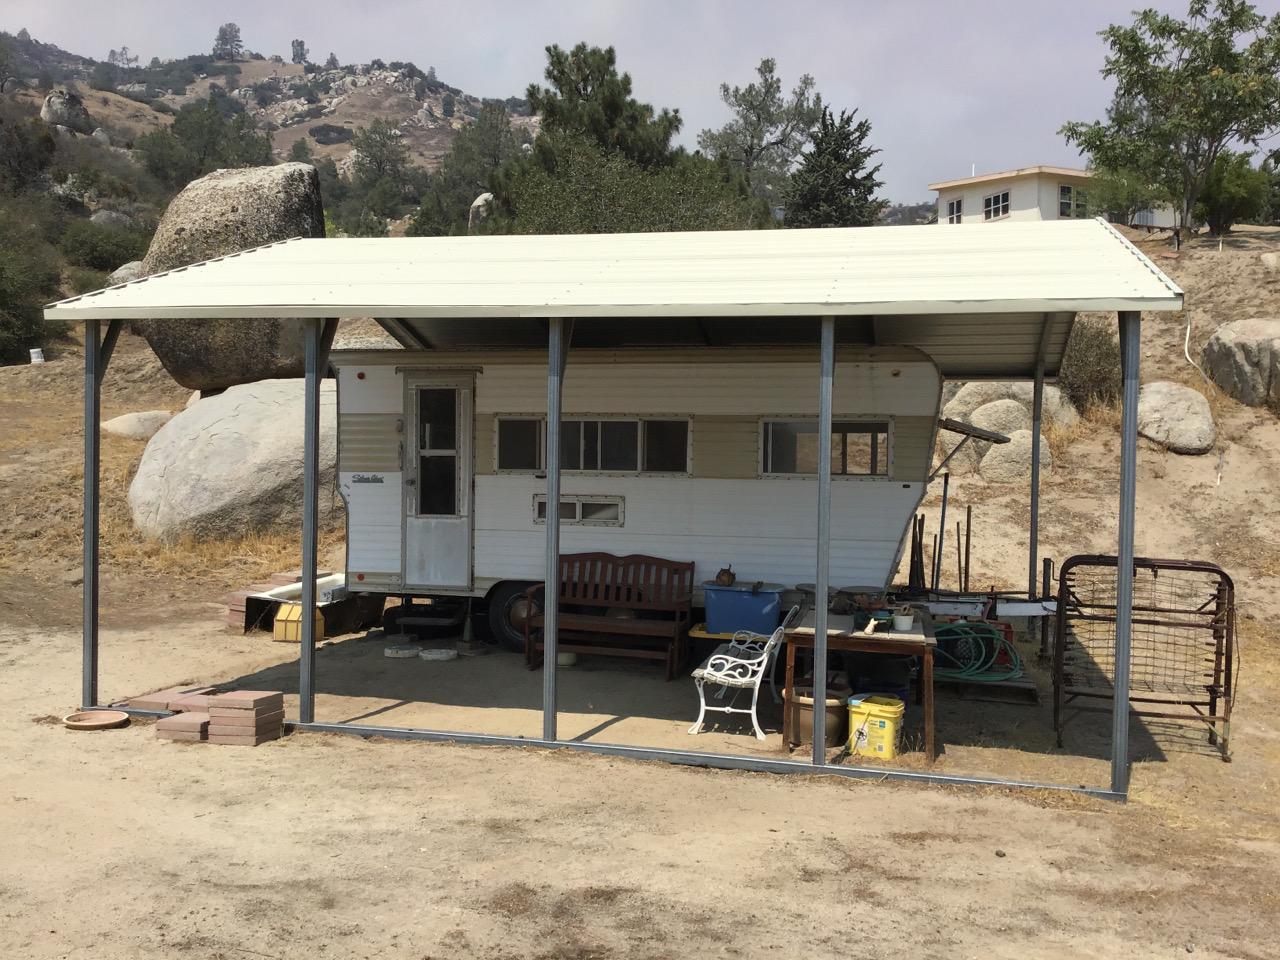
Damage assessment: no_damage